Dutch cuisine

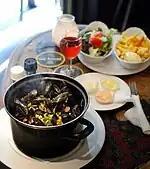
"Mosselen met friet"

The below-listed dishes have historic origins as meals for common labourers. From the 17th to the 19th century, labourers typically worked 10 to 16 hours a day on farms or in factories in unheated rooms; intended to replenish a labourer's energy, these meals are very heavy on calories and fat.